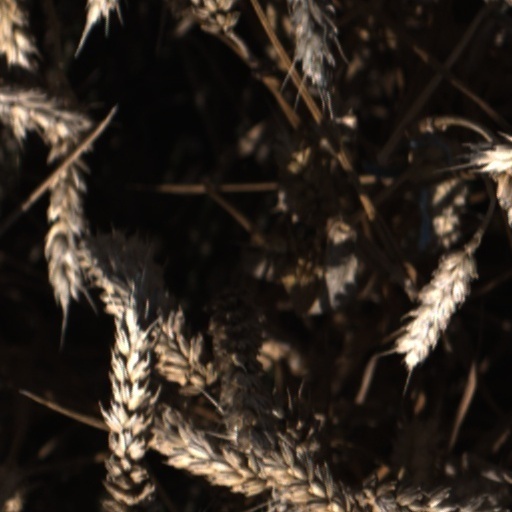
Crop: wheat